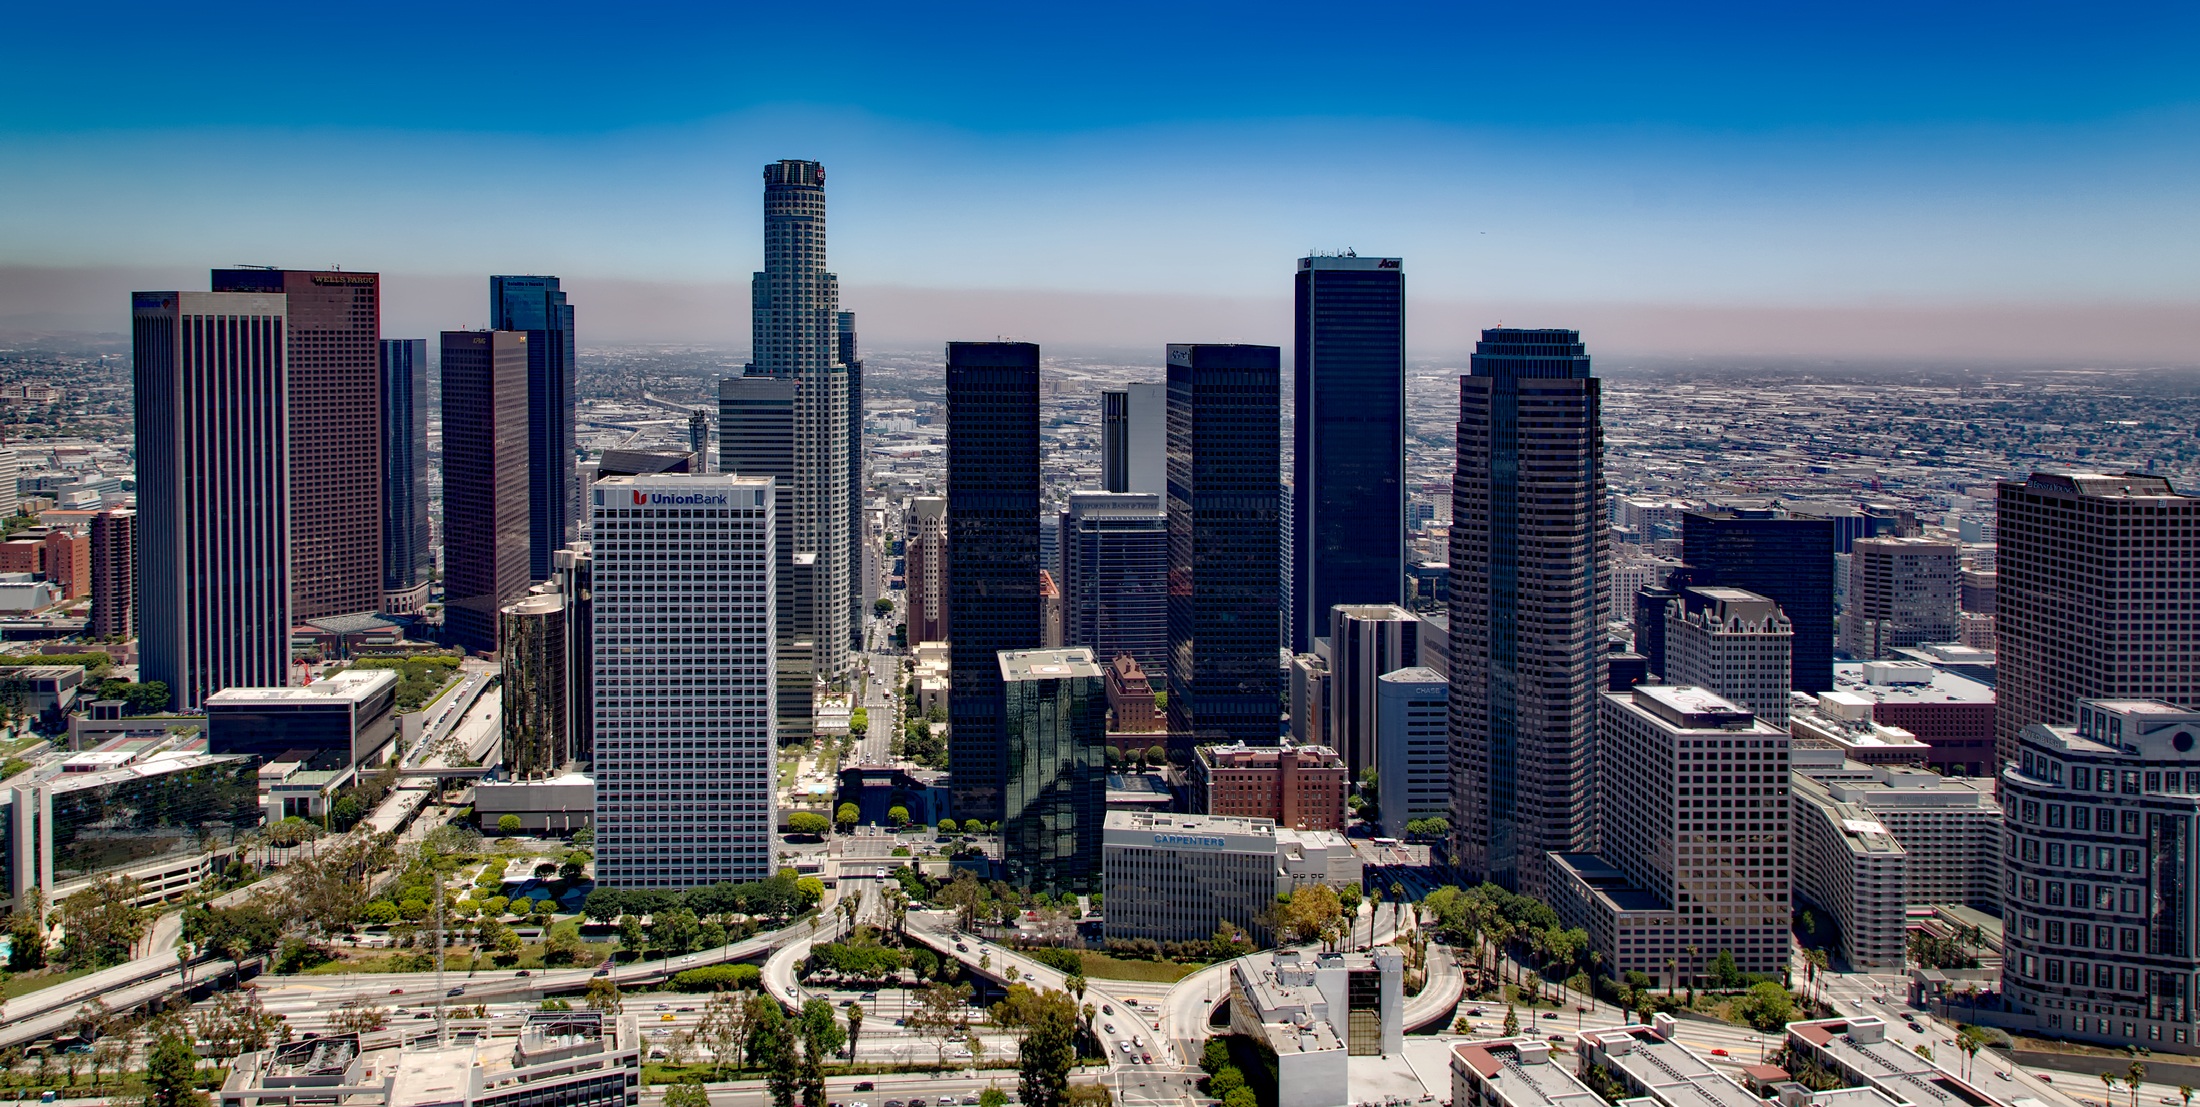
horizon, architecture, skyline, photography, city, skyscraper, urban, cityscape, panorama, downtown, tower, landmark, california, tower block, hdr, buildings, metropolis, cities, neighbourhood, los angeles, bird's eye view, aerial photography, urban area, residential area, geographical feature, human settlement, metropolitan area